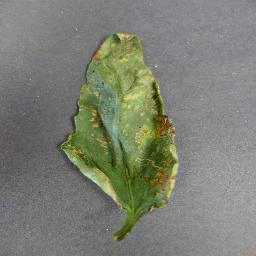
Label: Tomato___Bacterial_spot